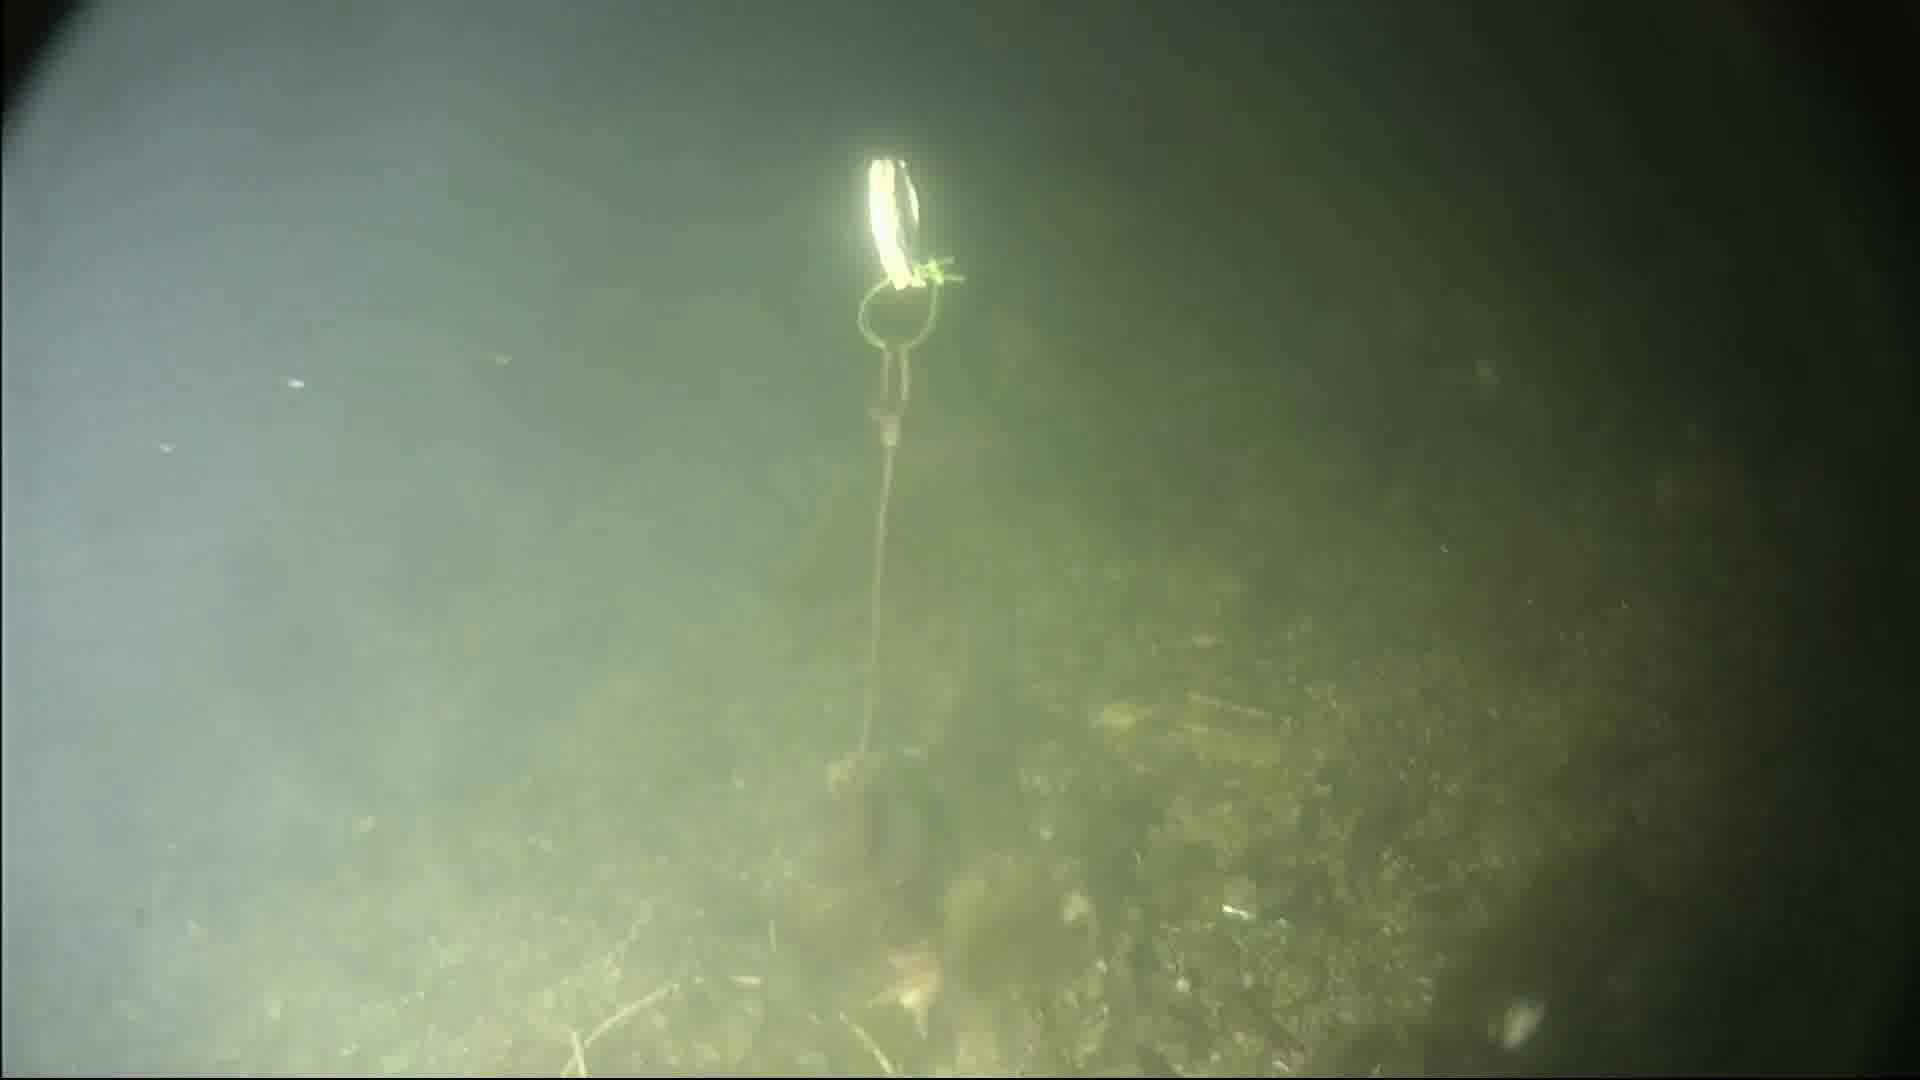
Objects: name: starfish